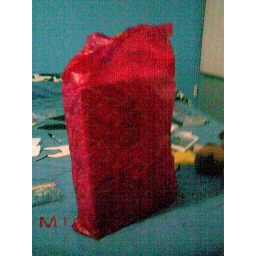
My Wii box in the bag it came in